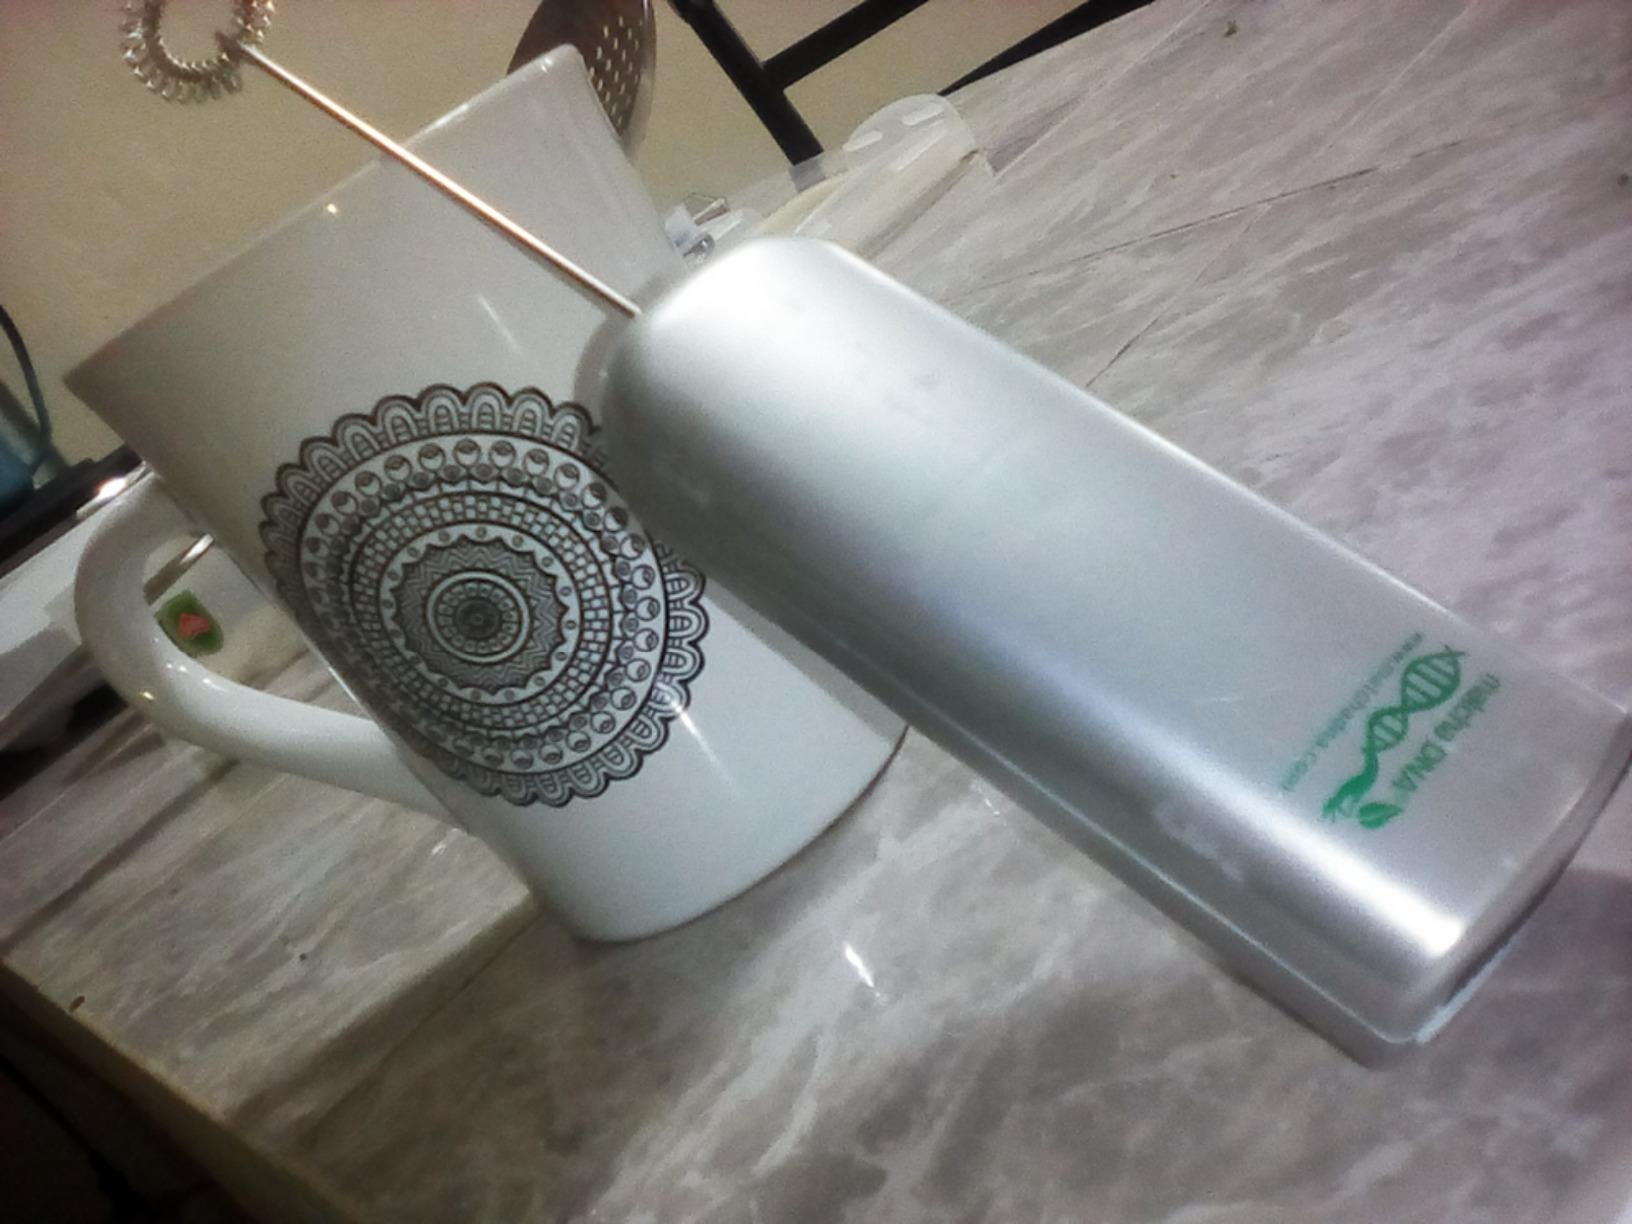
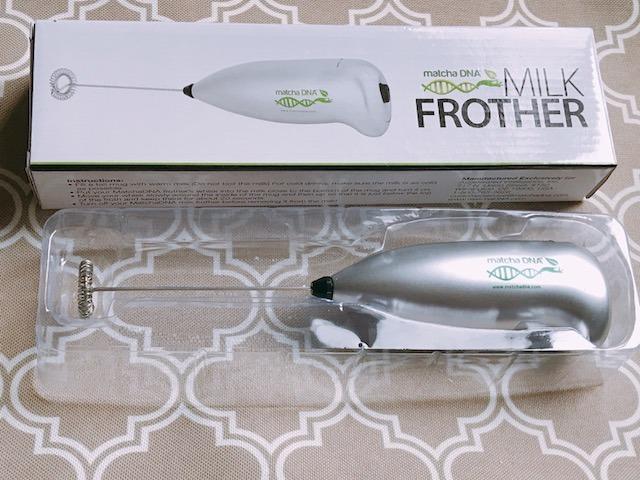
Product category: items_mixer
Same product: yes